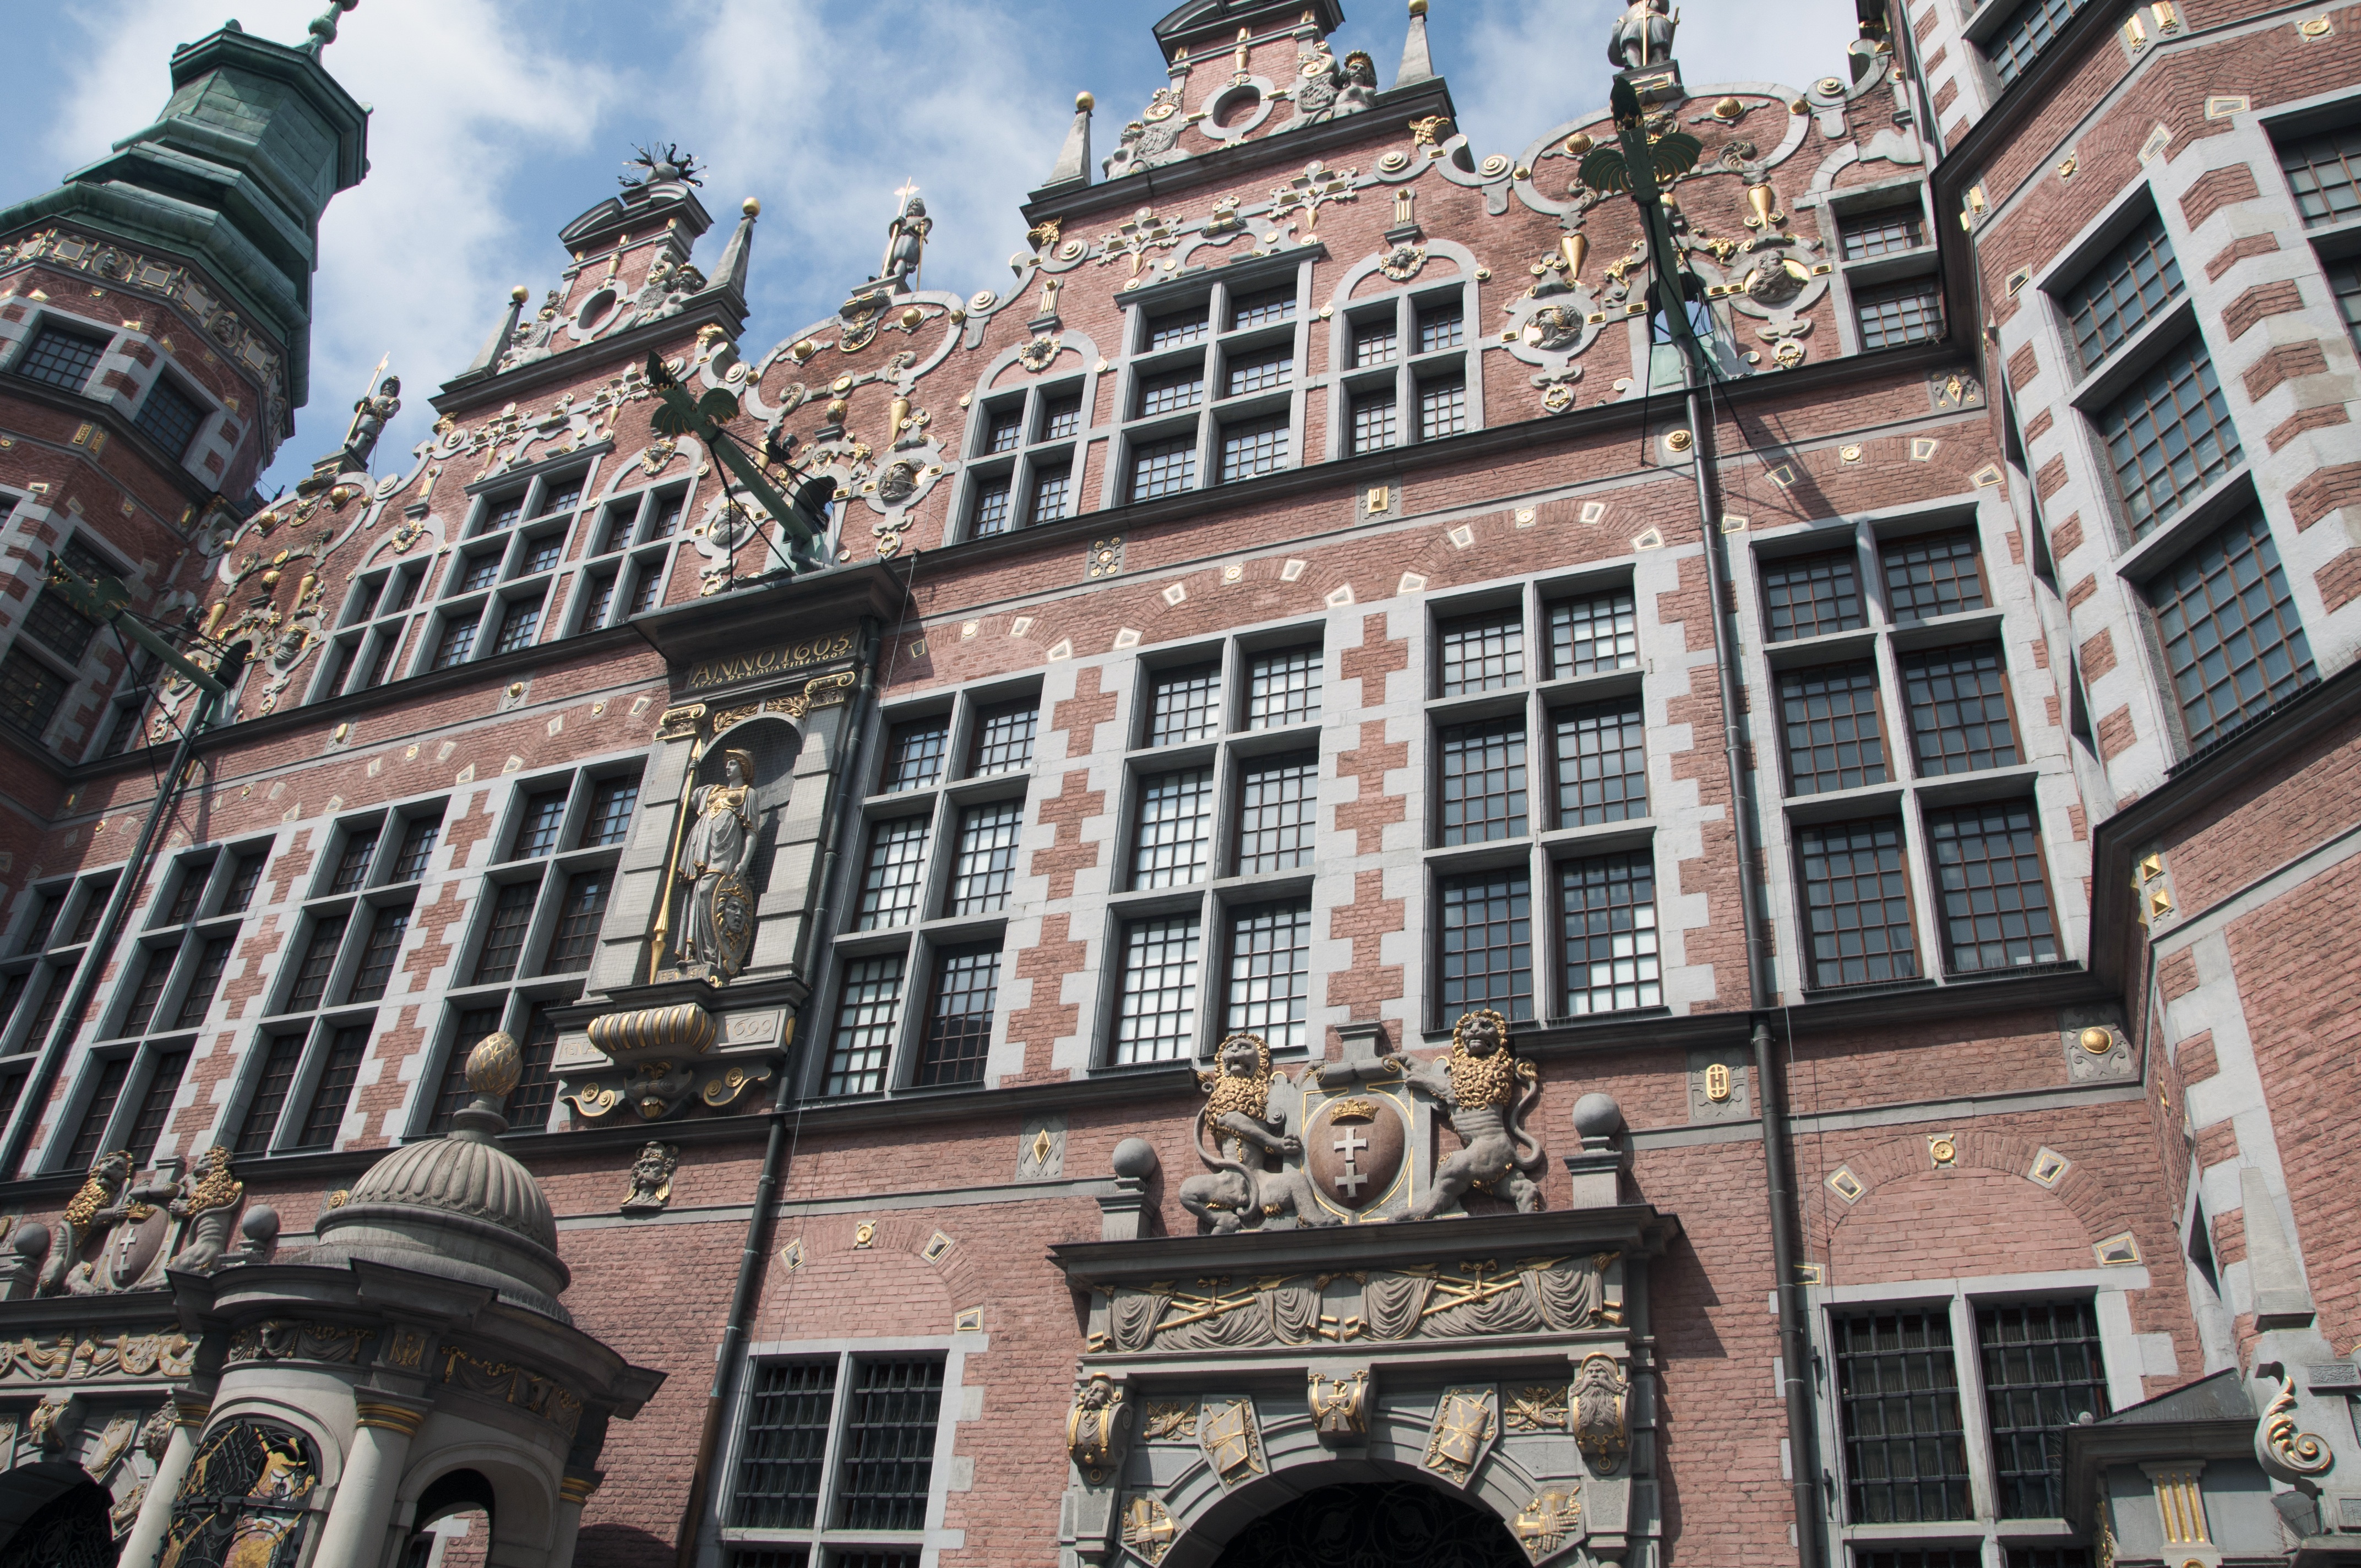
architecture, town, building, palace, city, monument, downtown, plaza, landmark, facade, tourism, old town, poland, synagogue, old houses, neighbourhood, old buildings, the old town, tours, gdansk, armory, urban area, human settlement